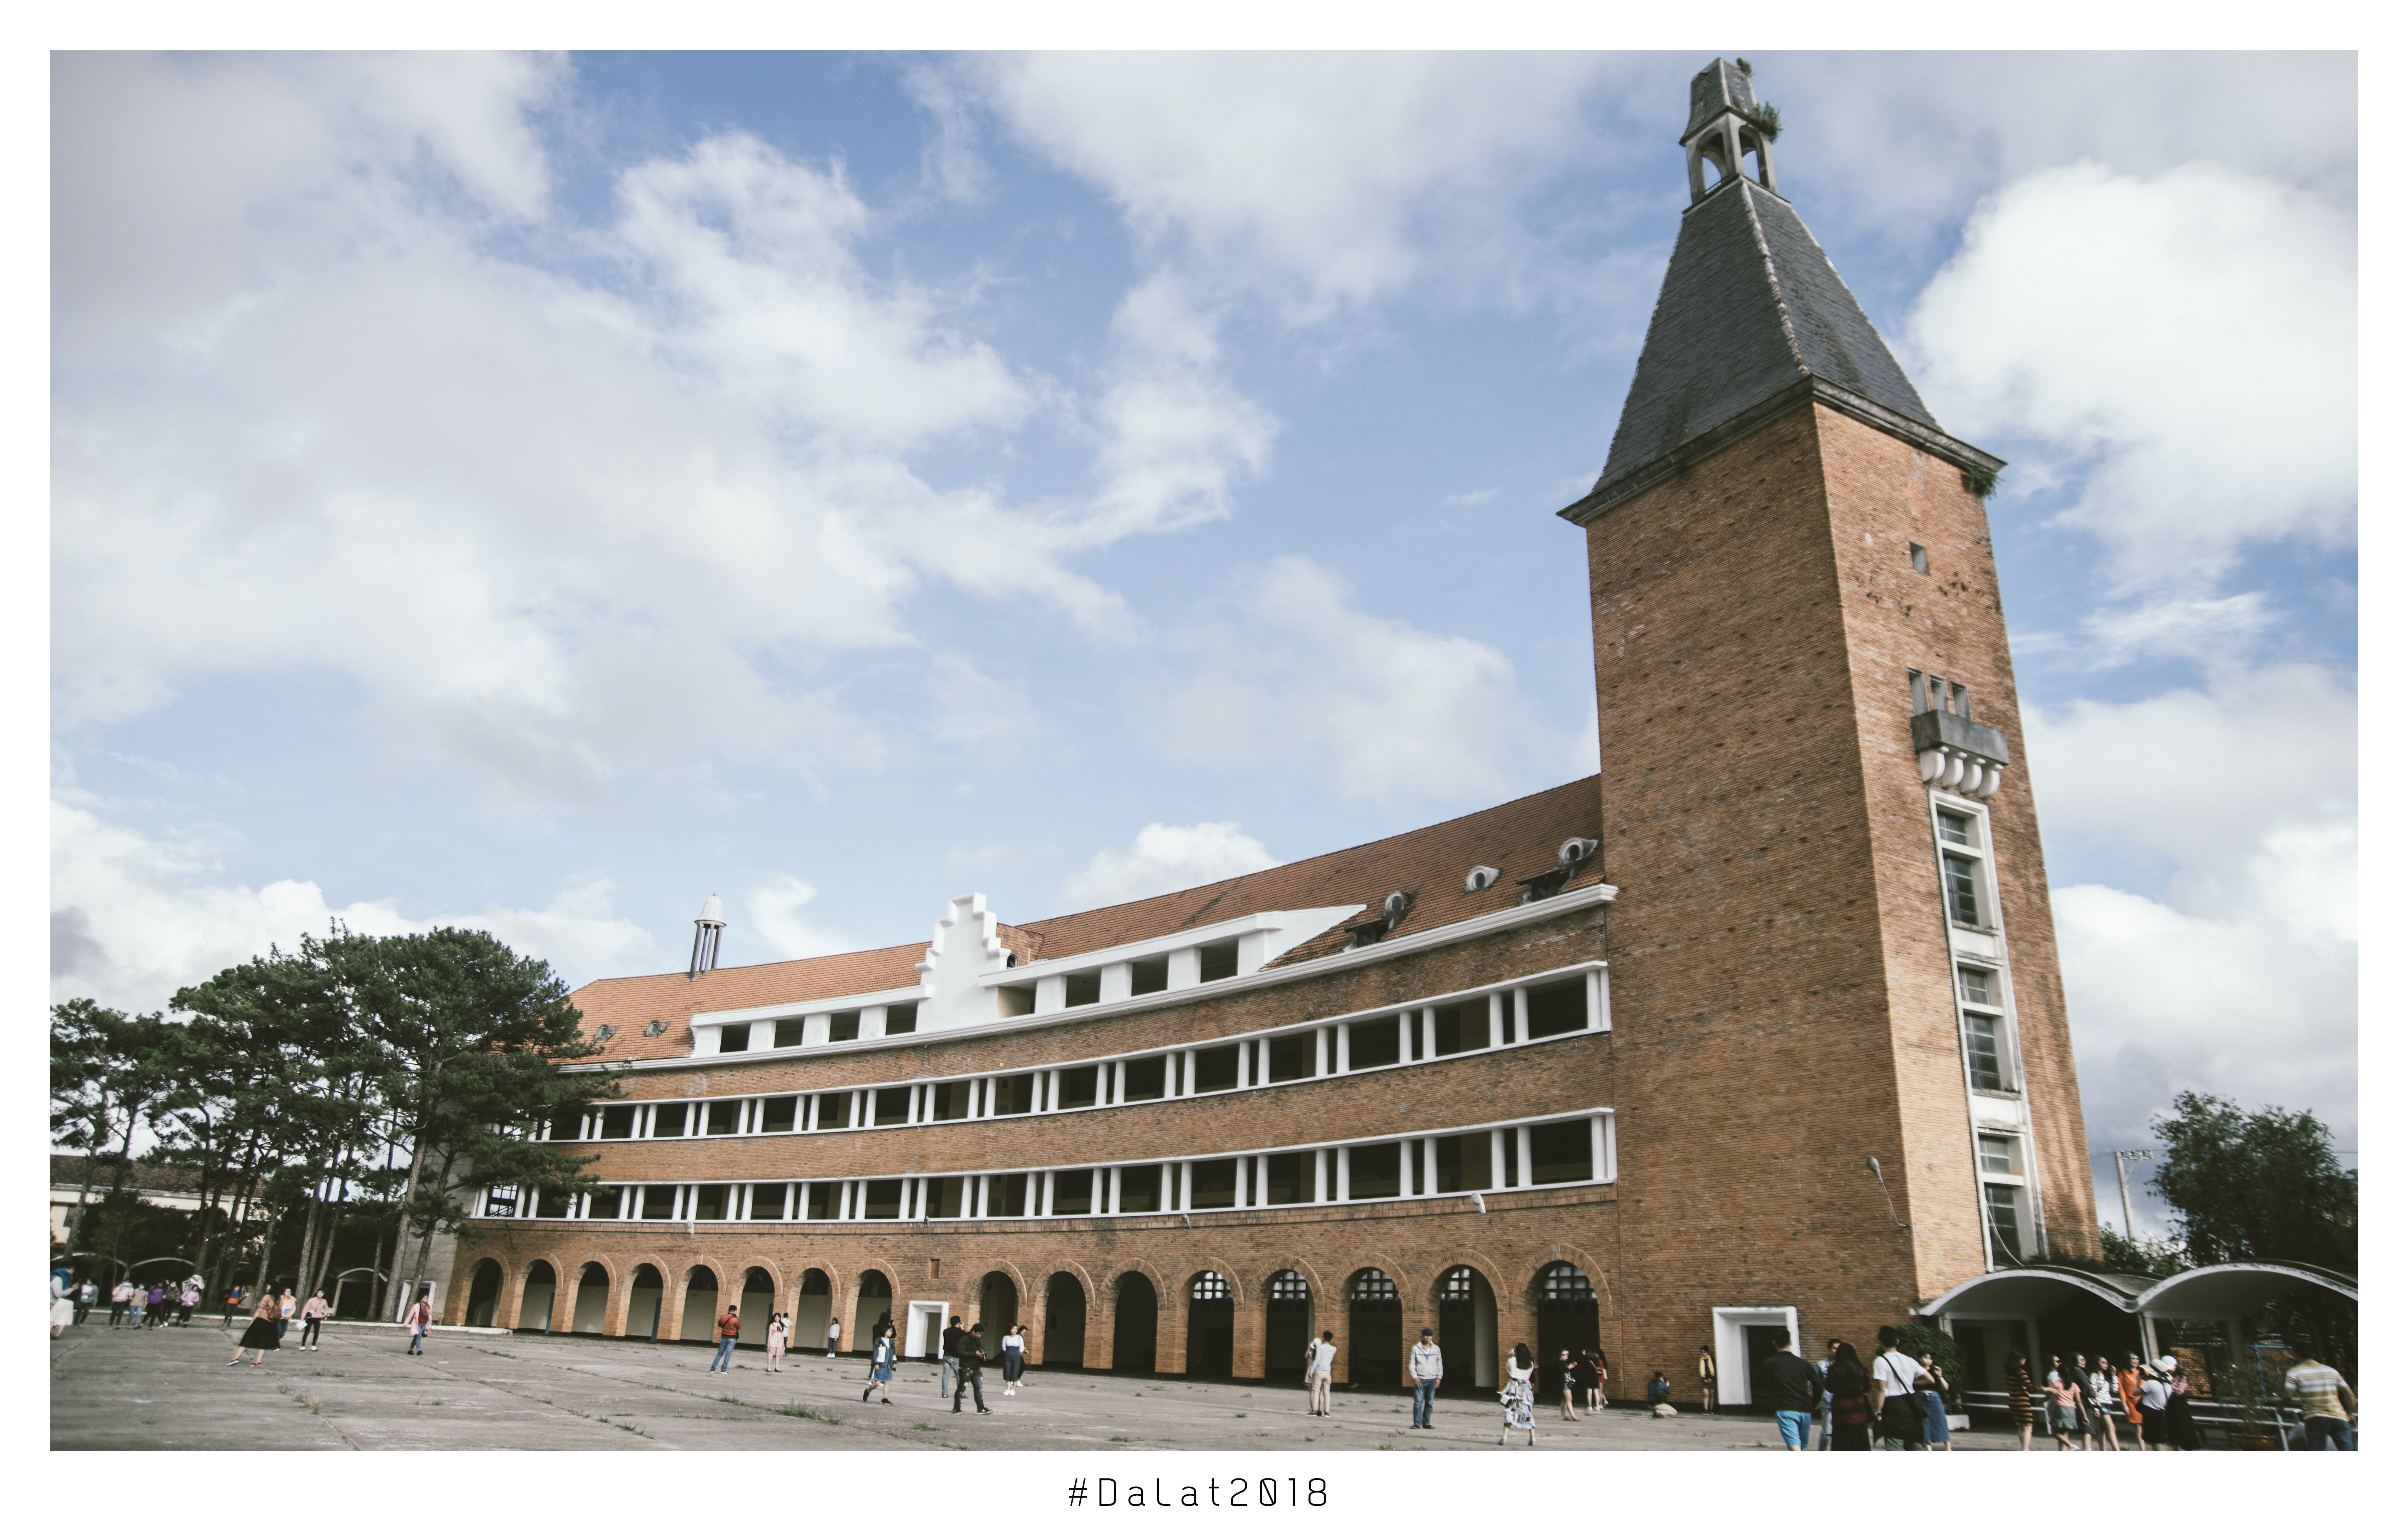
sky, building, facade, plaza, tower, historic site, town square, city, seat of local government